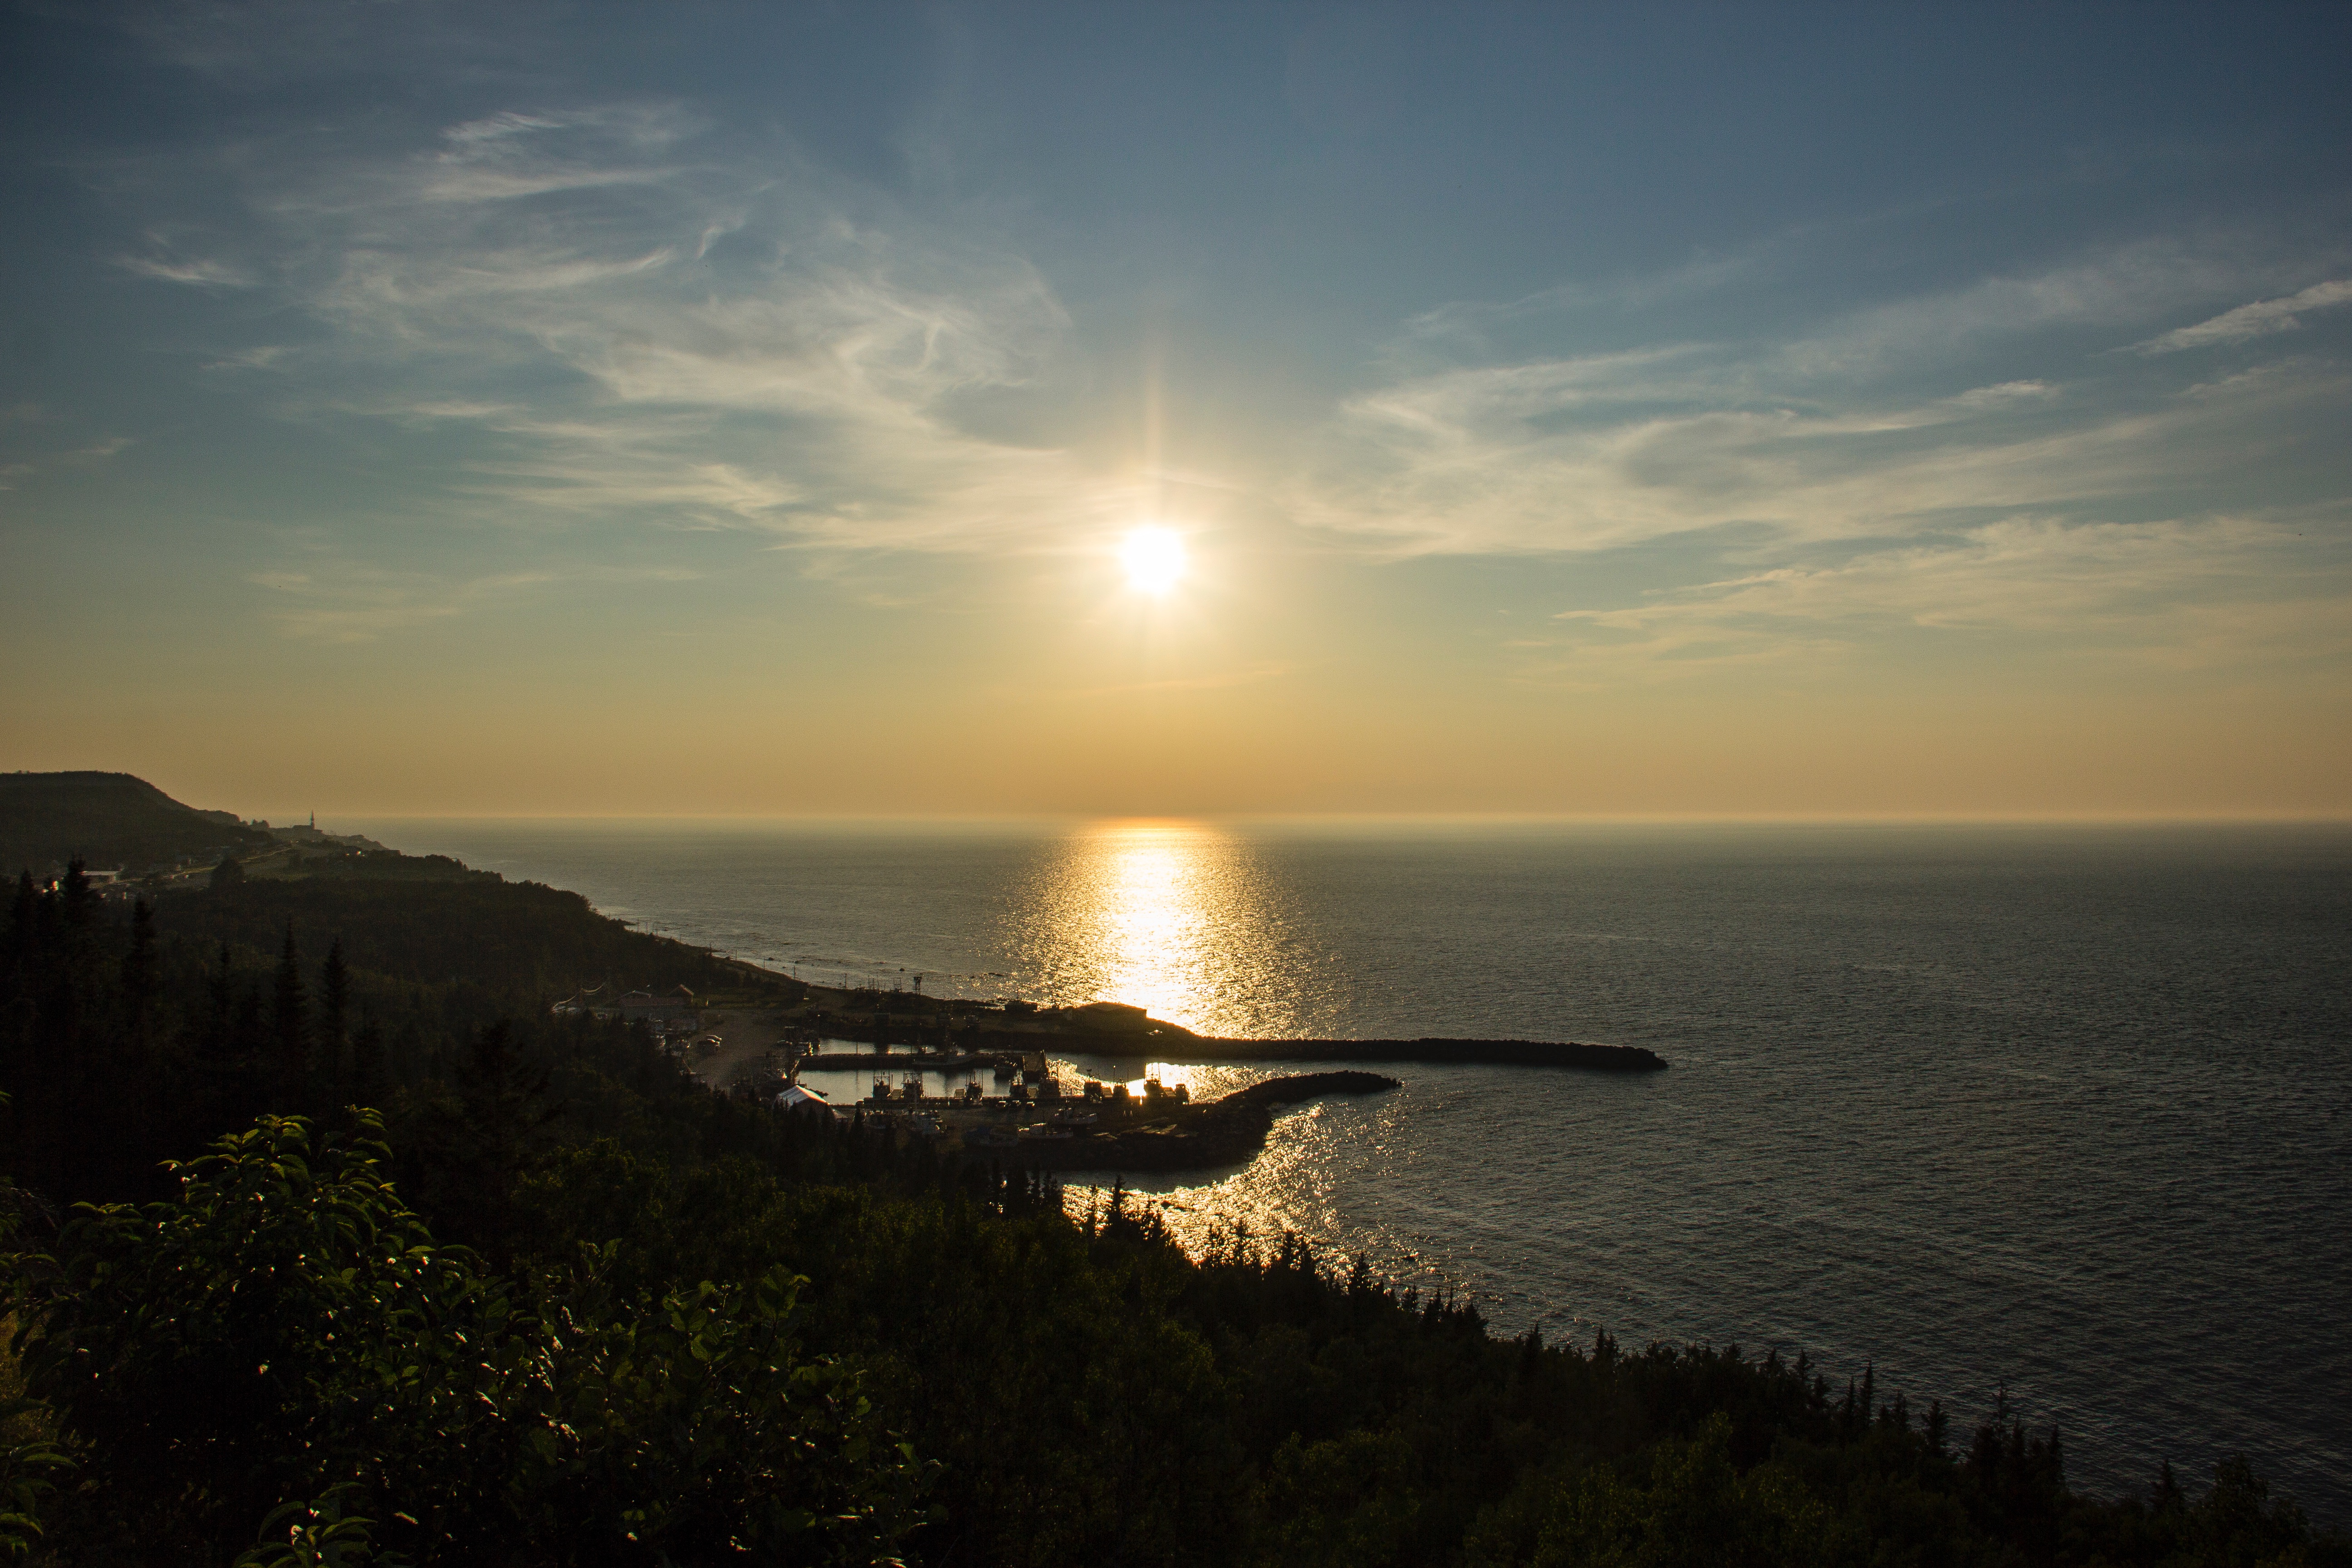
sea, coast, ocean, horizon, cloud, sun, sunrise, sunset, sunlight, morning, dawn, dusk, evening, reflection, afterglow, atmospheric phenomenon